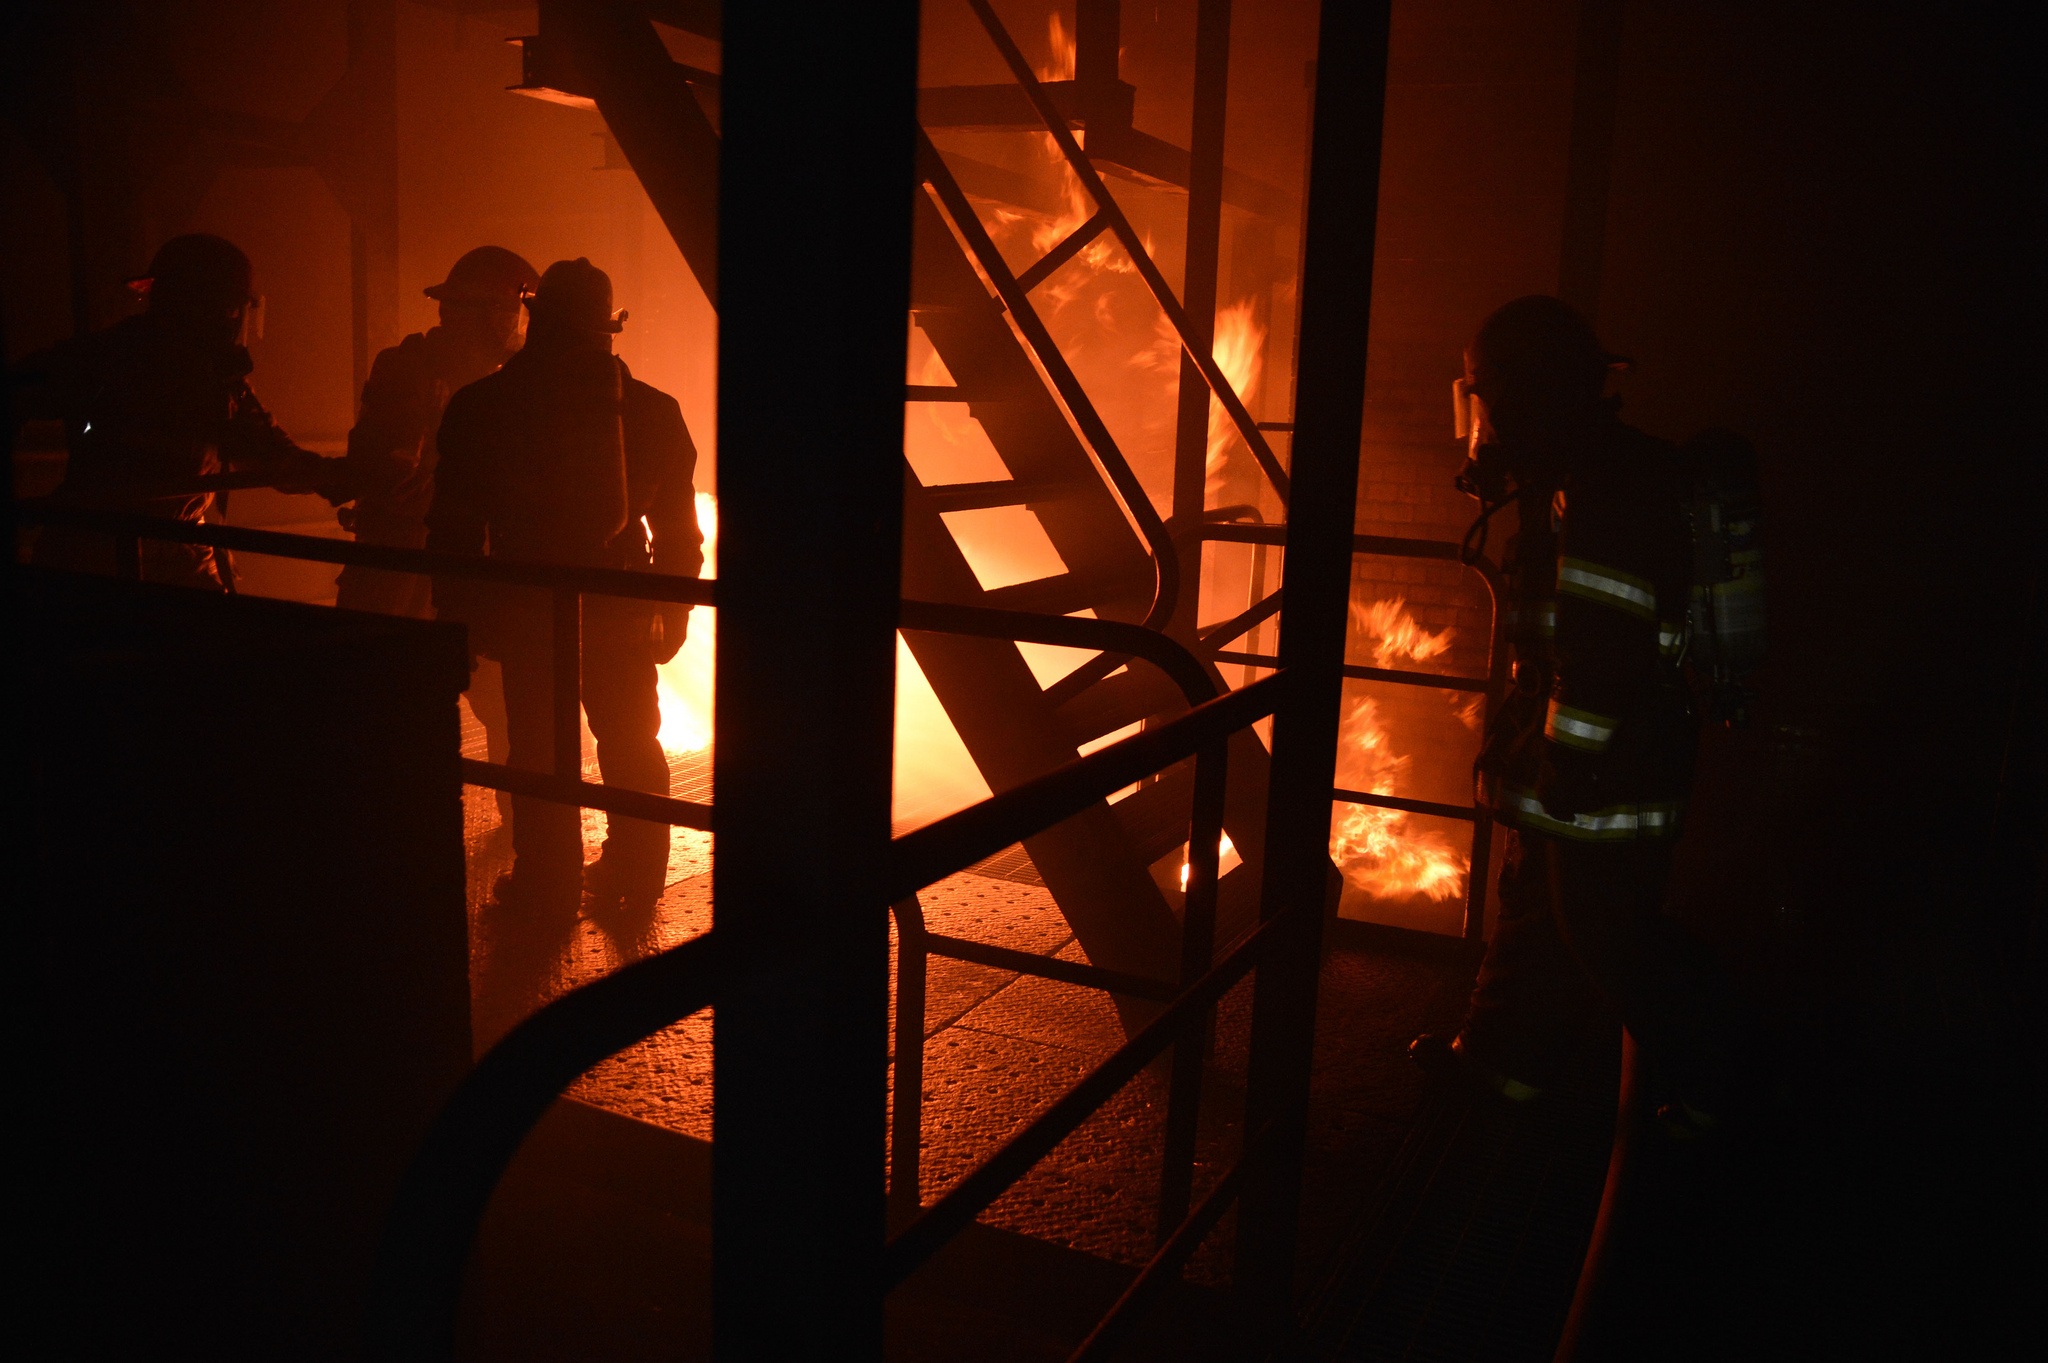
water, light, night, smoke, evening, orange, portrait, equipment, training, fire, darkness, lighting, heat, burn, monitor, stage, helmet, hot, flames, dangerous, firefighters, rescue, firemen